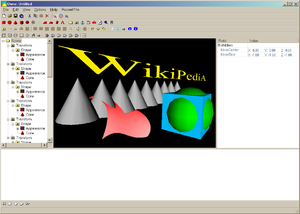
Capture d’écran de l’éditeur VRML/X3D 'White_dune'